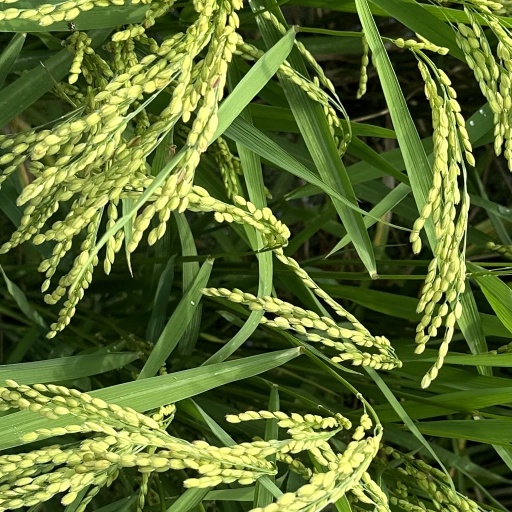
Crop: rice